Shi epoxidation

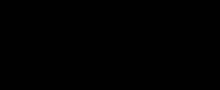
Phase transfer catalyst used in epoxidation

Decomposition of reagents is bimolecular (second-order reaction rate), so low amounts of oxone and catalyst are used.